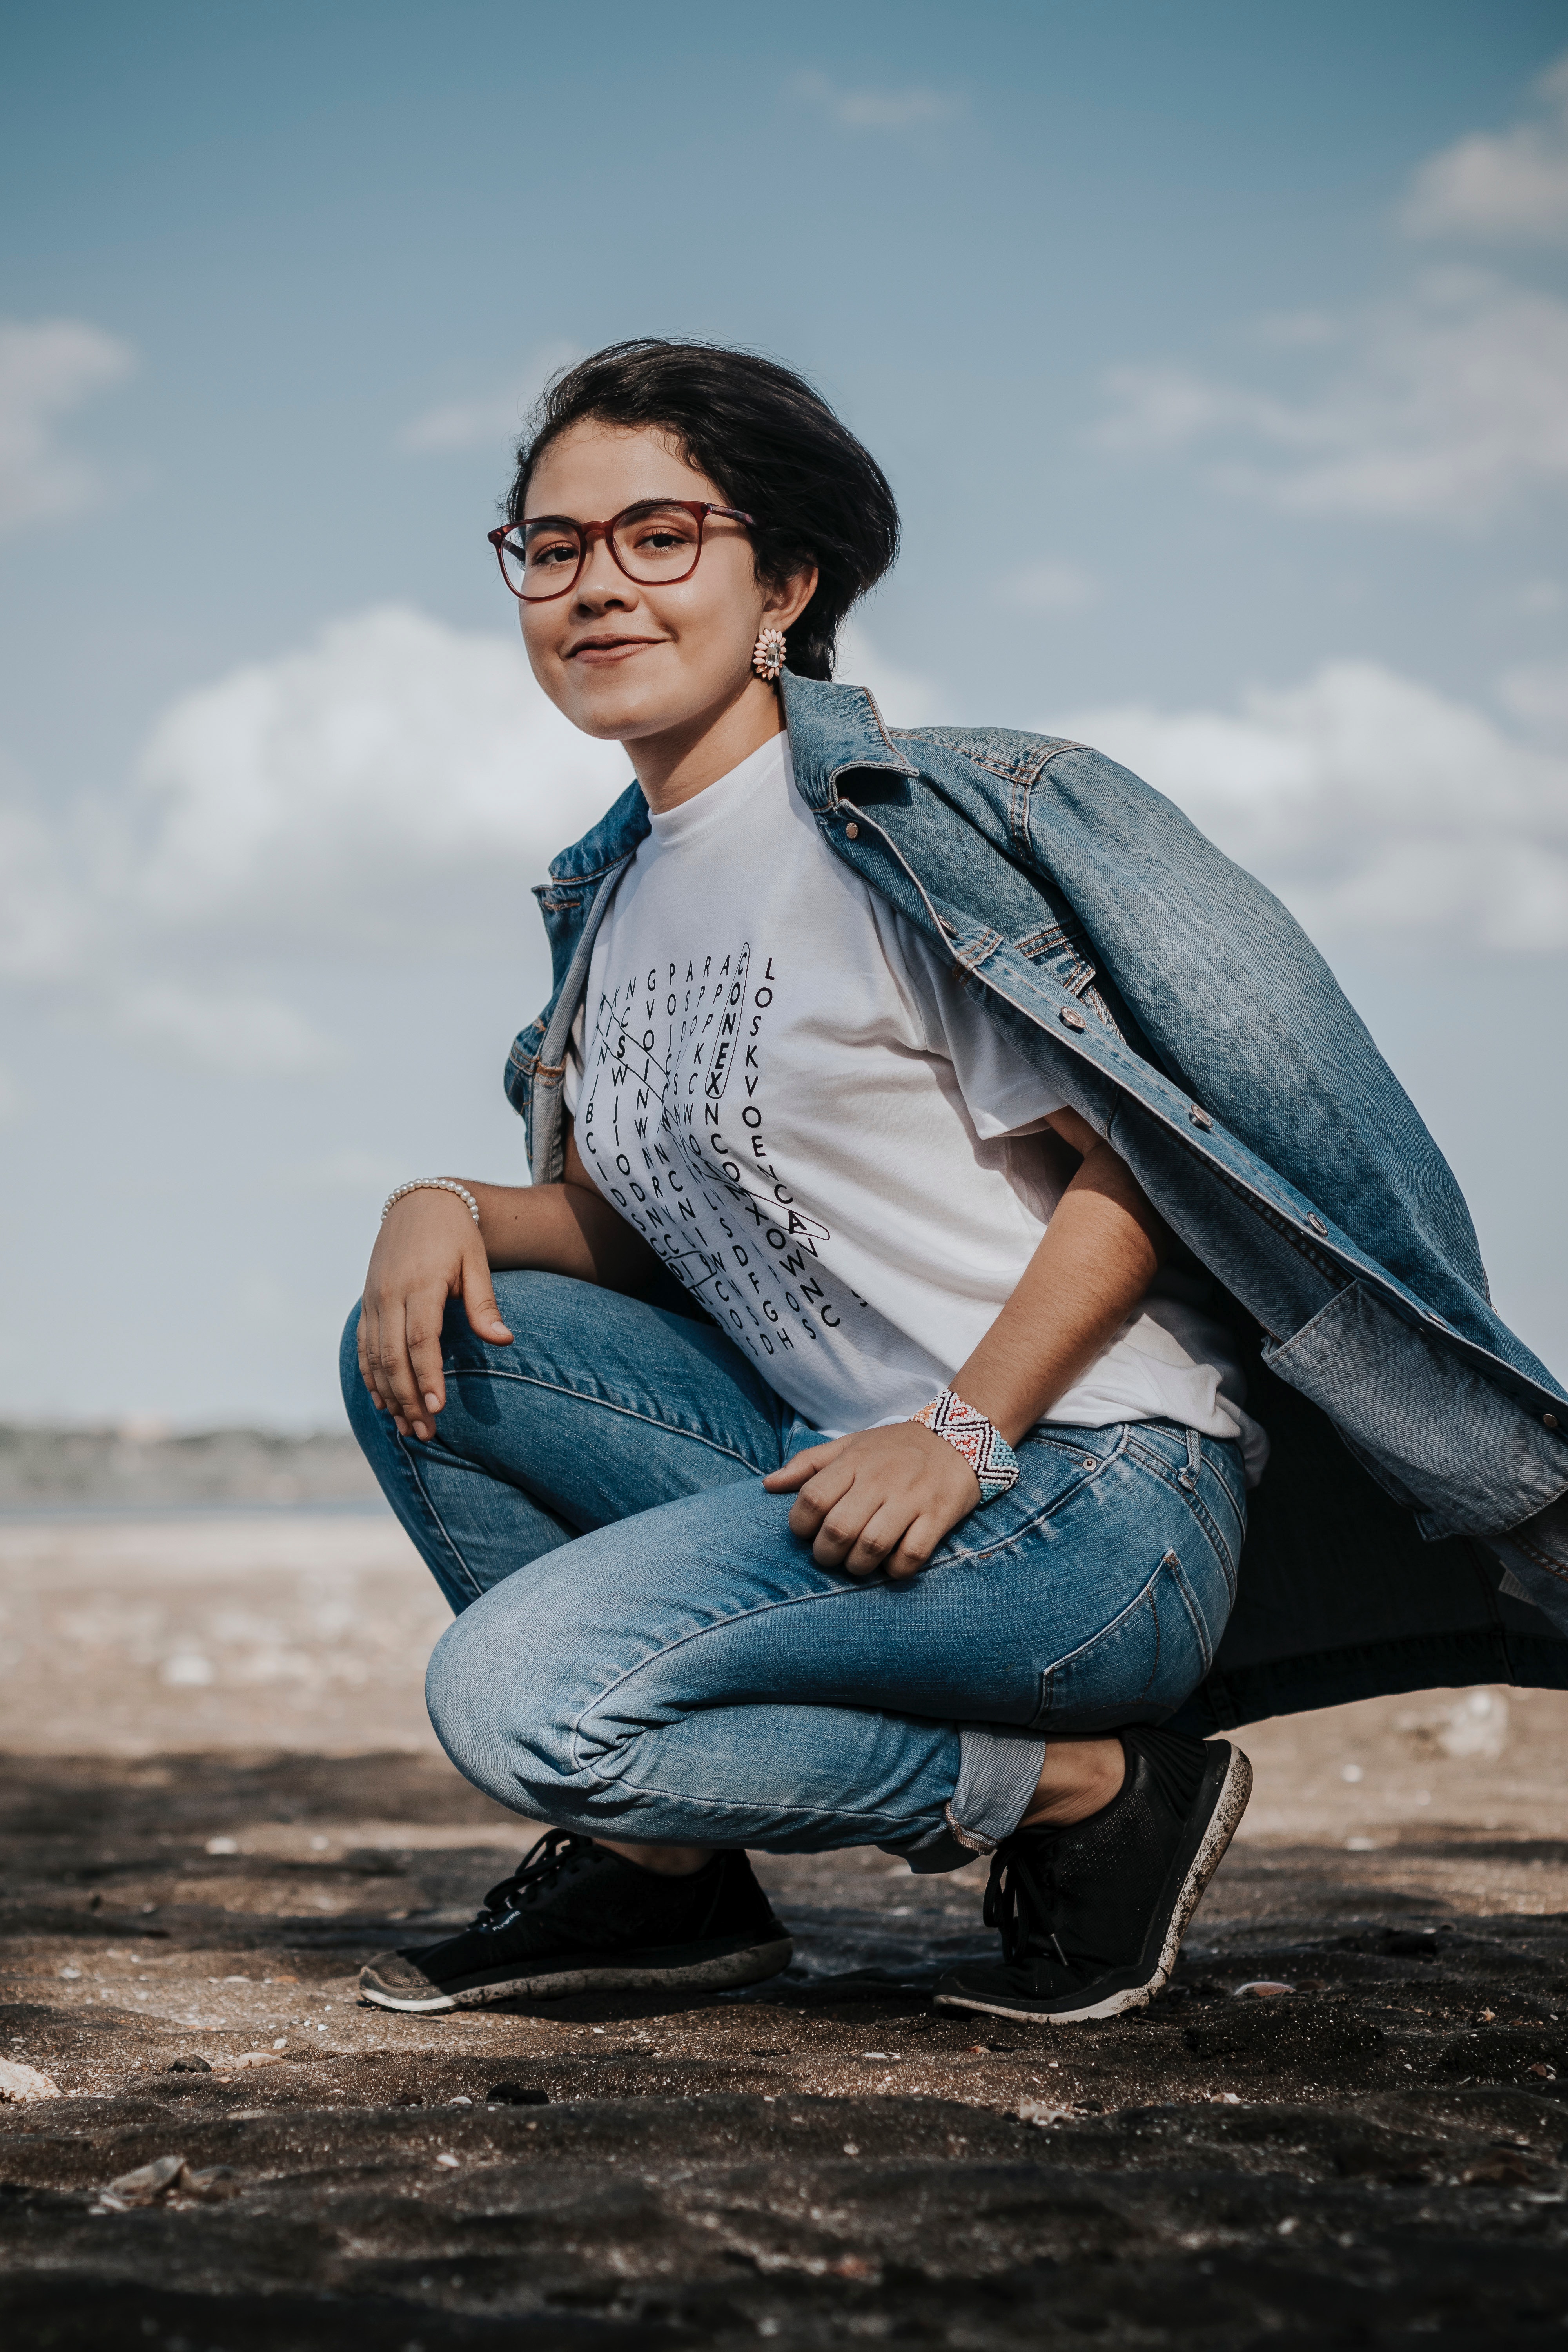
sitting, blue, photograph, lady, beauty, photography, jeans, sky, sea, fun, photo shoot, smile, flash photography, textile, stock photography, vacation, glasses, denim, black hair, ocean, portrait photography, happy, tourism, beach, portrait